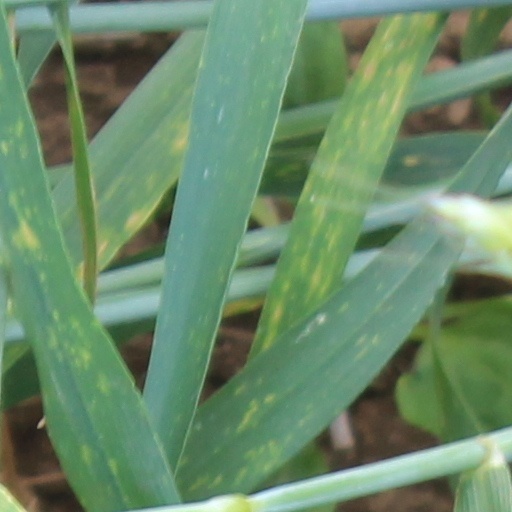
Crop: wheat